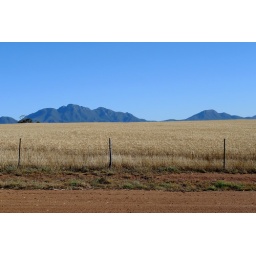
Wheat fence and road in front of the Stirling Ranges